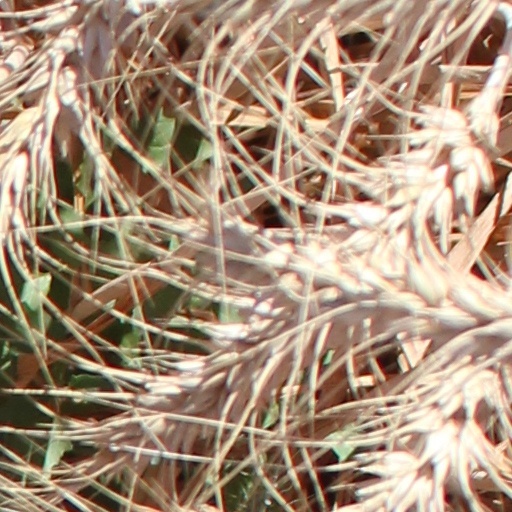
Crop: wheat